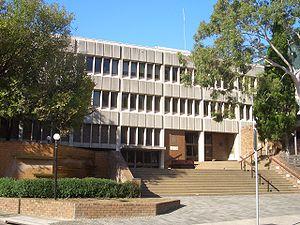
La ville de Kogarah est une ancienne zone d'administration locale de l'agglomération de Sydney, située dans l'État de Nouvelle-Galles du Sud en Australie. Elle a existé de 1885 à 2016, date à laquelle elle est intégrée au conseil de Georges River.